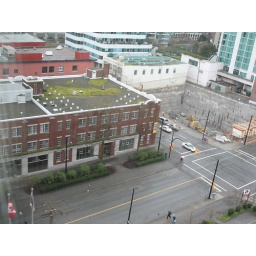
grass growing on the roof near the hotel